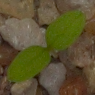
Label: common_chickweed